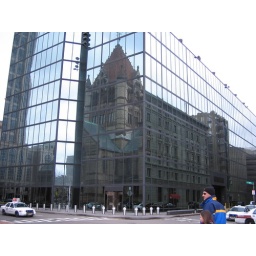
Trinity reflected in the glass building next door. Trinity is a beautiful church.